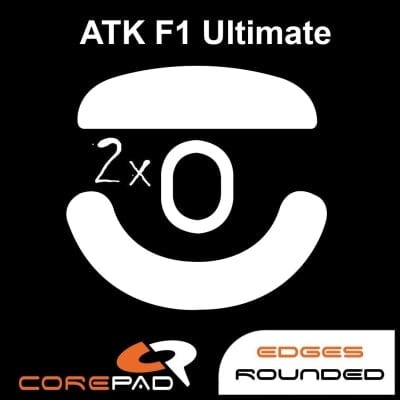
Corepad Skatez PRO – Feet PTFE cho ATK Blazing Sky F1 Ultimate
Feet PTFE nguyên chất Feet chuột Corepad làm từ vật liệt PTFE nguyên chất dùng để thay thế chính xác feet gốc của bạn, giúp chuột lướt nhẹ nhàng và mượt hơn so với feet chuột stock, feet chuột đã mòn. Mỗi feet Corepad được bo tròn viền bởi quá trình xử lý đặc biệt giúp tránh feet mắc vào lót chuột, ảnh hưởng đến độ mượt của chuột. Feet chuột Corepad được làm từ 100% PTFE nguyên chất với khả năng tự bôi trơn, độ ma sát dưới 0,06μ. Feet chuột Corepad sử dụng keo 3M chất lượng cao giúp dính chắc chắn trong suốt quá trình sử dụng. Design by Corepad Germany Made in Germany
Brand: Corepad
Category: Sporting Goods > Outdoor Recreation > Inline & Roller Skating > Roller Skate Parts > Roller Skate Brakes